Pendennis Castle

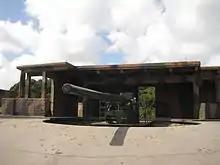
6-inch (152 mm) Mark 24 gun in the Half Moon Battery, dating from the Second World War

The 105th Regiment Royal Garrison Artillery took over the manning of Pendennis Castle in 1902. A new barracks was built to house them, and a signal station was constructed on top of the old keep to coordinate operations with shipping, while the 16th-century guardhouse alongside the keep was demolished. The castle was reinforced by territorial soldiers during the First World War and additional defences were constructed on the landward side. It continued to defend the harbour and was also used for training purposes. After the war, Pendennis continued to be used for training gunners, but its 16th-century buildings were placed into the guardianship of the Ministry of Works in 1920, and by 1939 the fortification's artillery had all been removed.